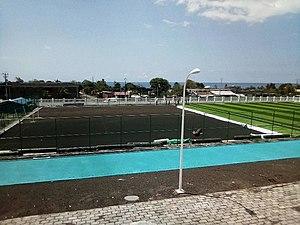
Stade de Malouzini
Le Stade omnisports d'Iconi-Malouzini est un lieu sportif situé au Nord d'Iconi. Il est la propriété du gouvernement comorien à l'intermédiaire du ministère du sport et de la jeunesse. Actuellement le plus grand stade comorien, ce complexe sportif peut abriter les pratiques du football ainsi que l'athlétisme grâce à notamment d'une piste d'athlétisme de 8 couloirs de 400 mètres ainsi que d'autre installation de ce genre.